Ribonuclease V1

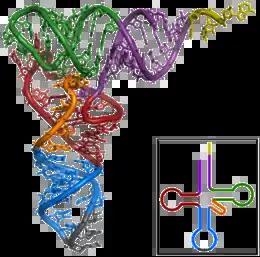
The distinctive secondary structure of transfer RNA, containing a series of double helices separated by flexible loops

RNase V1 played a particularly important role in the elucidation of the distinctive stem-loop structure of transfer RNA. It has also been extensively used to study the highly structured RNA genomes of retroviruses, such as hepatitis C, dengue virus, and HIV. Together with S1 nuclease, which specifically cleaves single-stranded RNA, it can be used to profile the secondary structure propensities of messenger RNA molecules, a procedure that can be applied to whole transcriptomes when paired with deep sequencing.